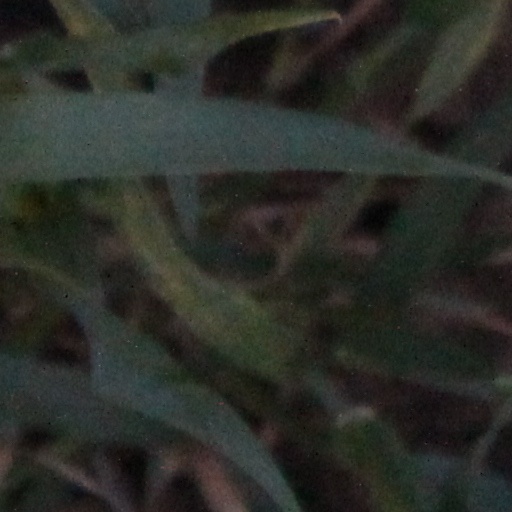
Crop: wheat